Beachlands, New Zealand

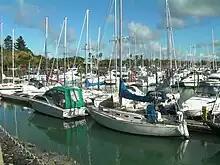
Pine Harbour Marina

Beachlands is described by Statistics New Zealand as a small urban area, which it calls Beachlands-Pine Harbour. It covers and had an estimated population of as of with a population density of people per km.